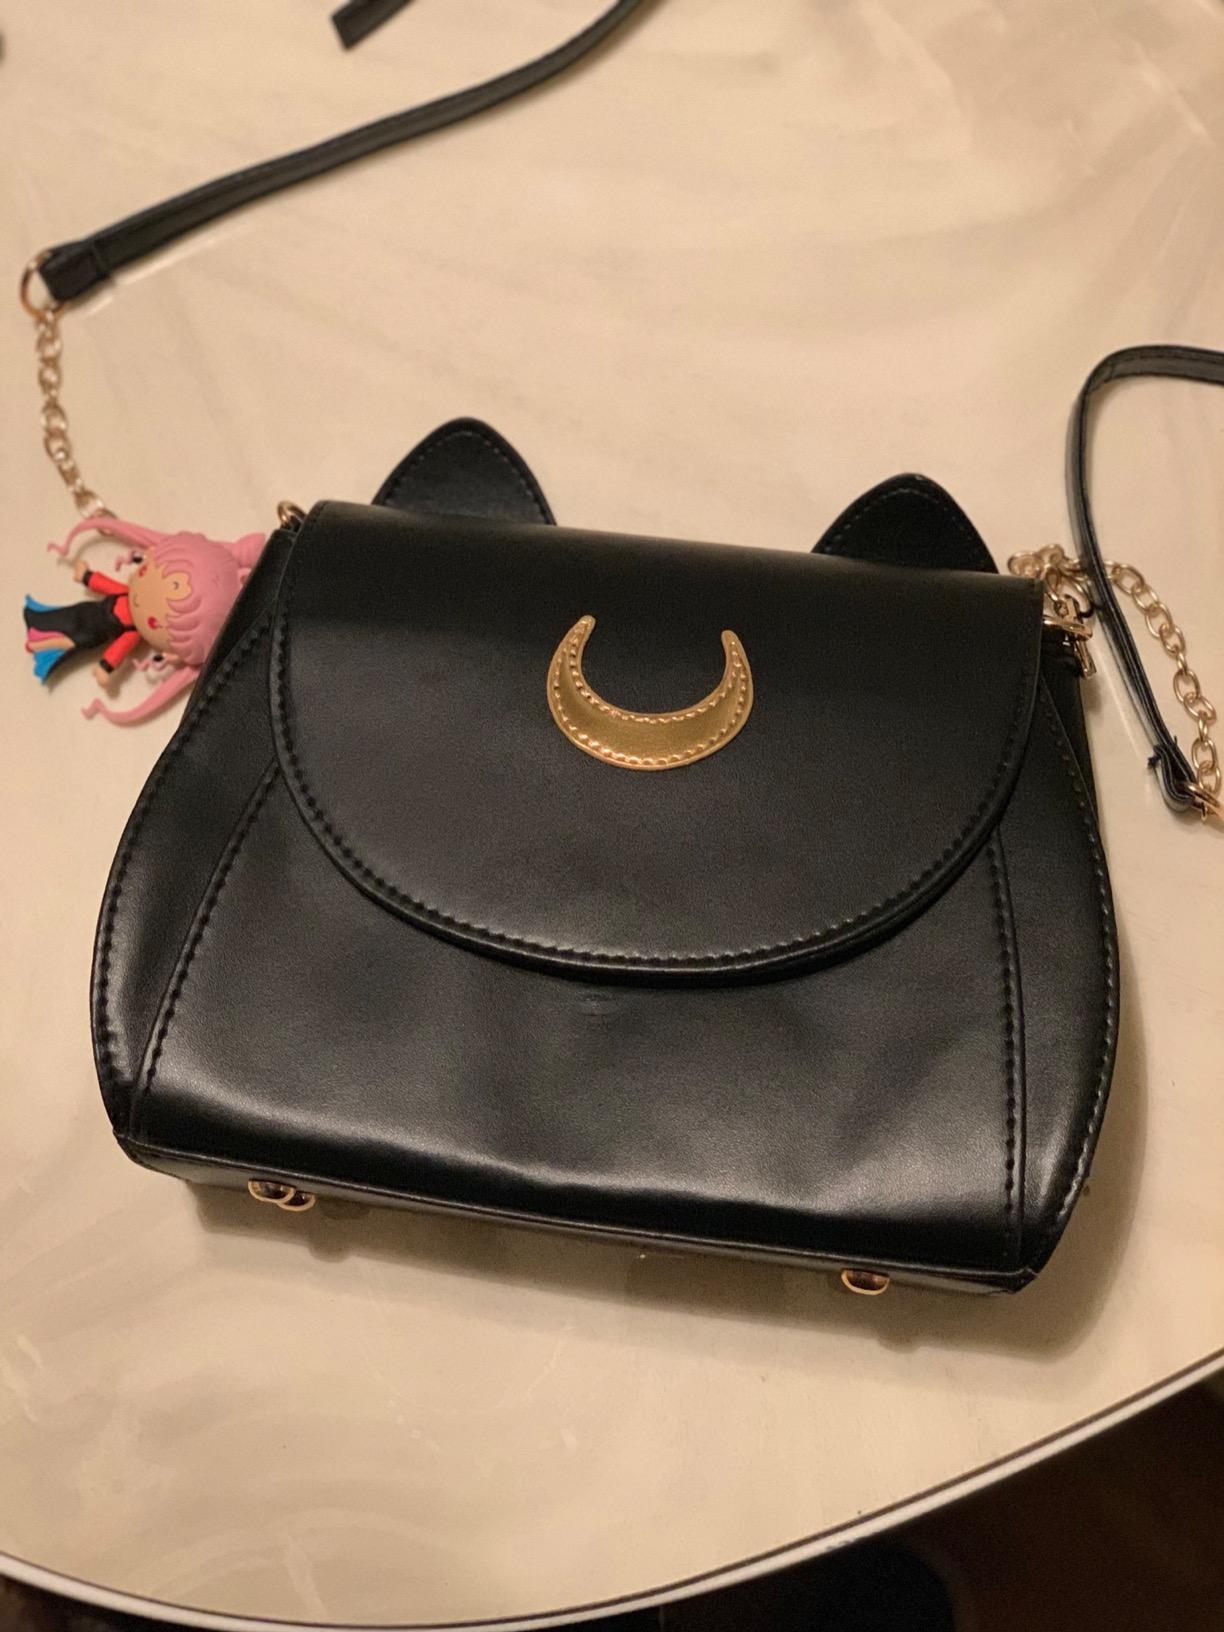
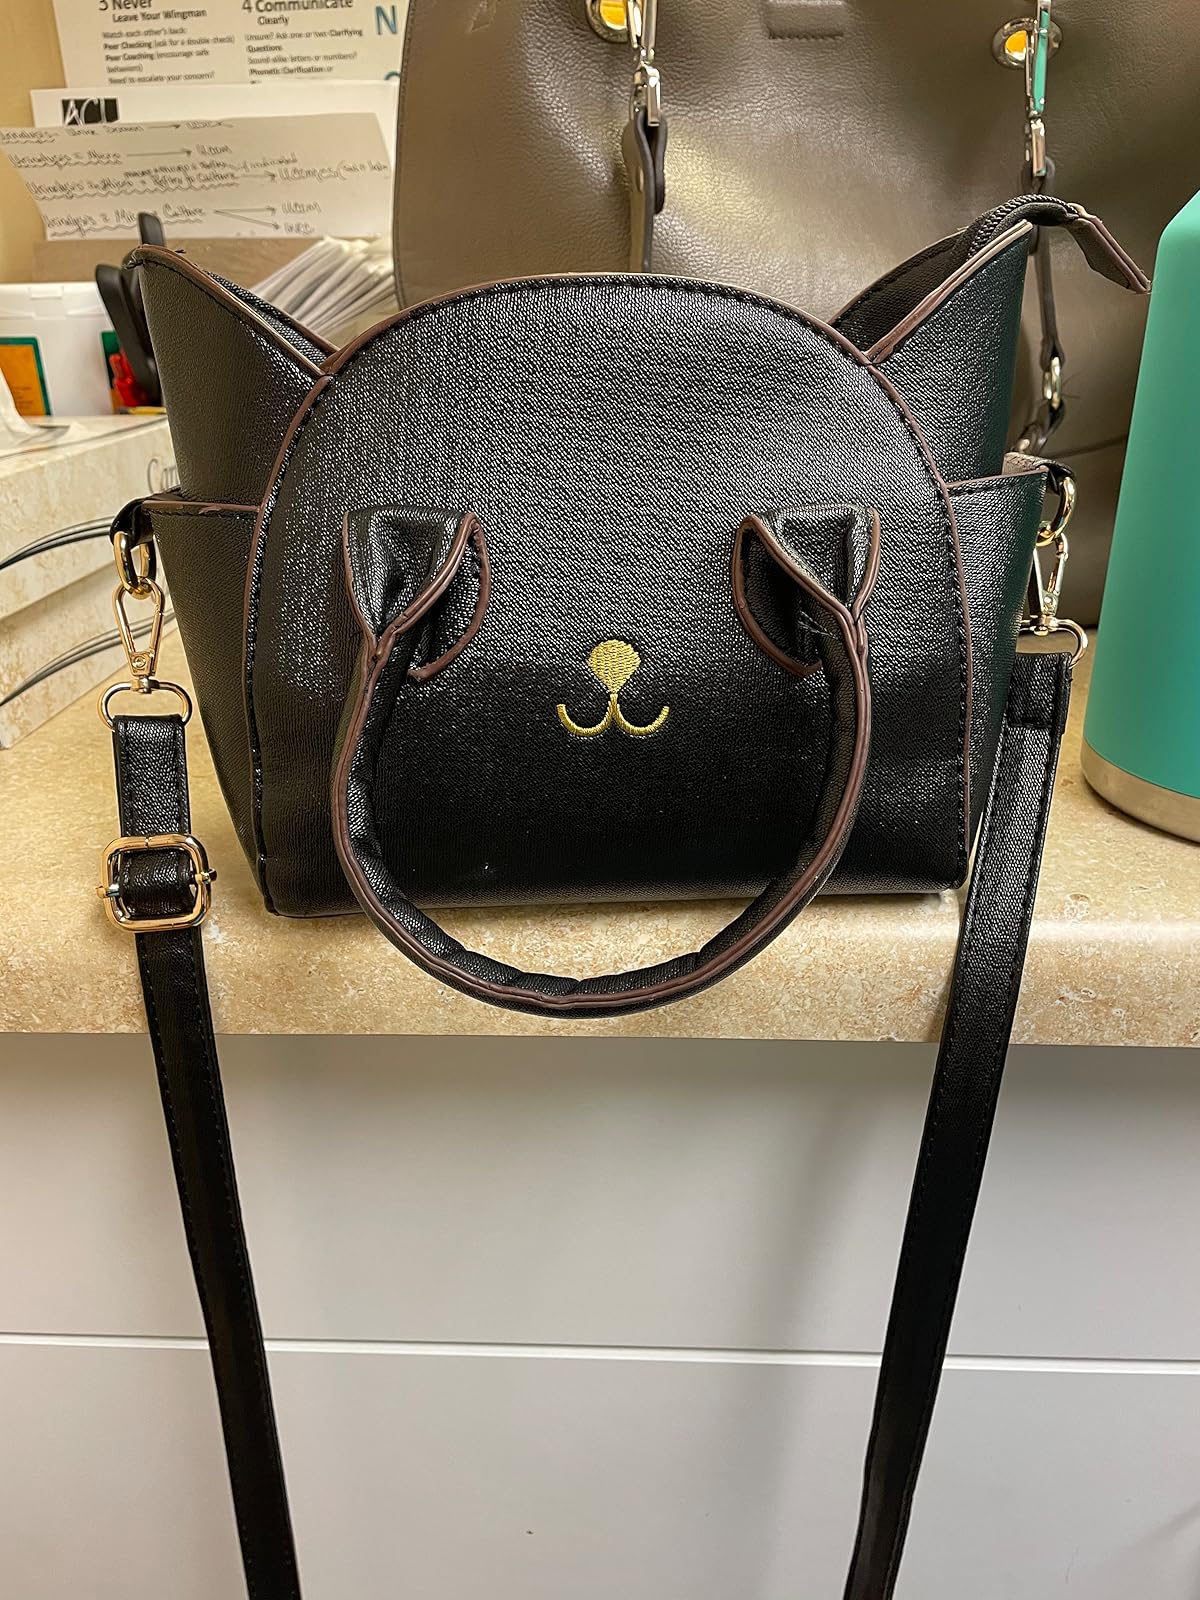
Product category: accessories_handbag
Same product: no